Discovery and exploration of the Solar System

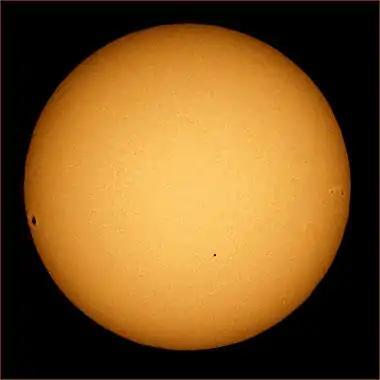
The Sun photographed through a telescope with special solar filter. Sunspots and limb darkening can be clearly seen. Mercury is transiting in the lower middle of the Sun's face.

The invention of the telescope revolutionized astronomy, making it possible to see details about the Sun, Moon, and planets not available to the naked eye. It appeared around 1608 in the Netherlands, and was quickly adopted among European enthusiasts and astronomers to study the skies.